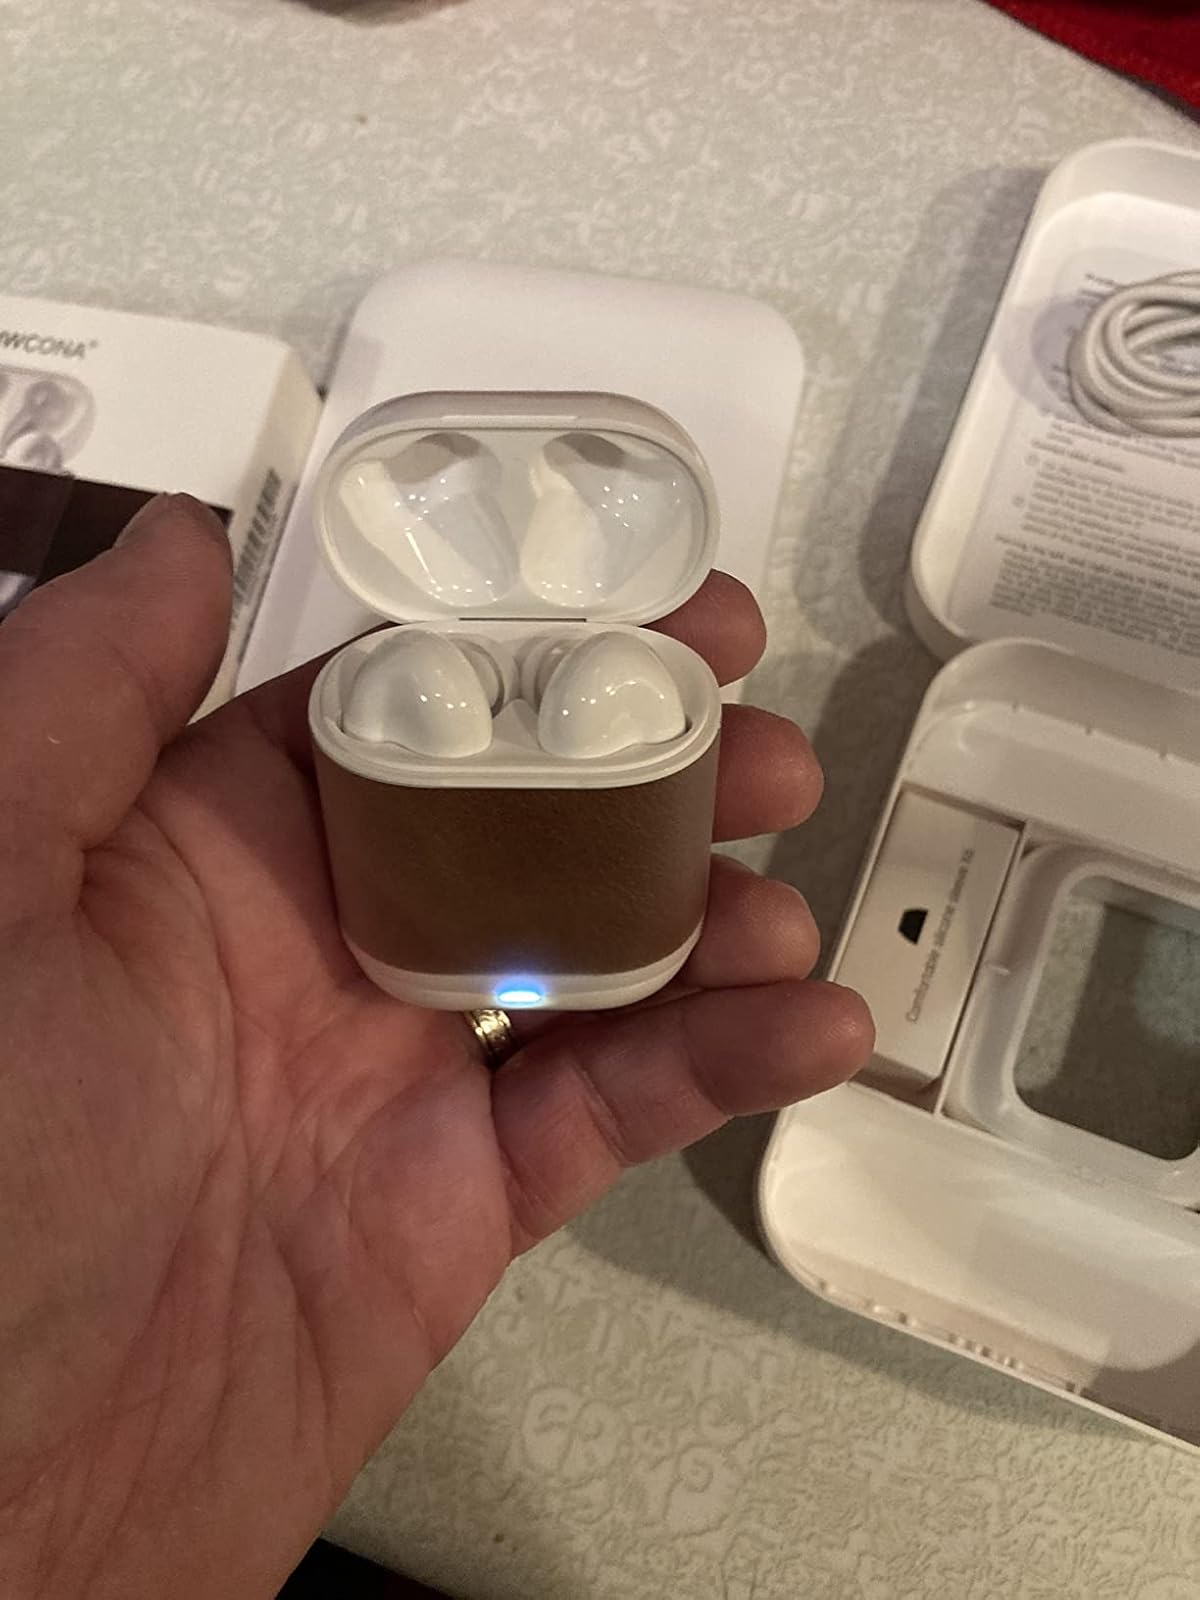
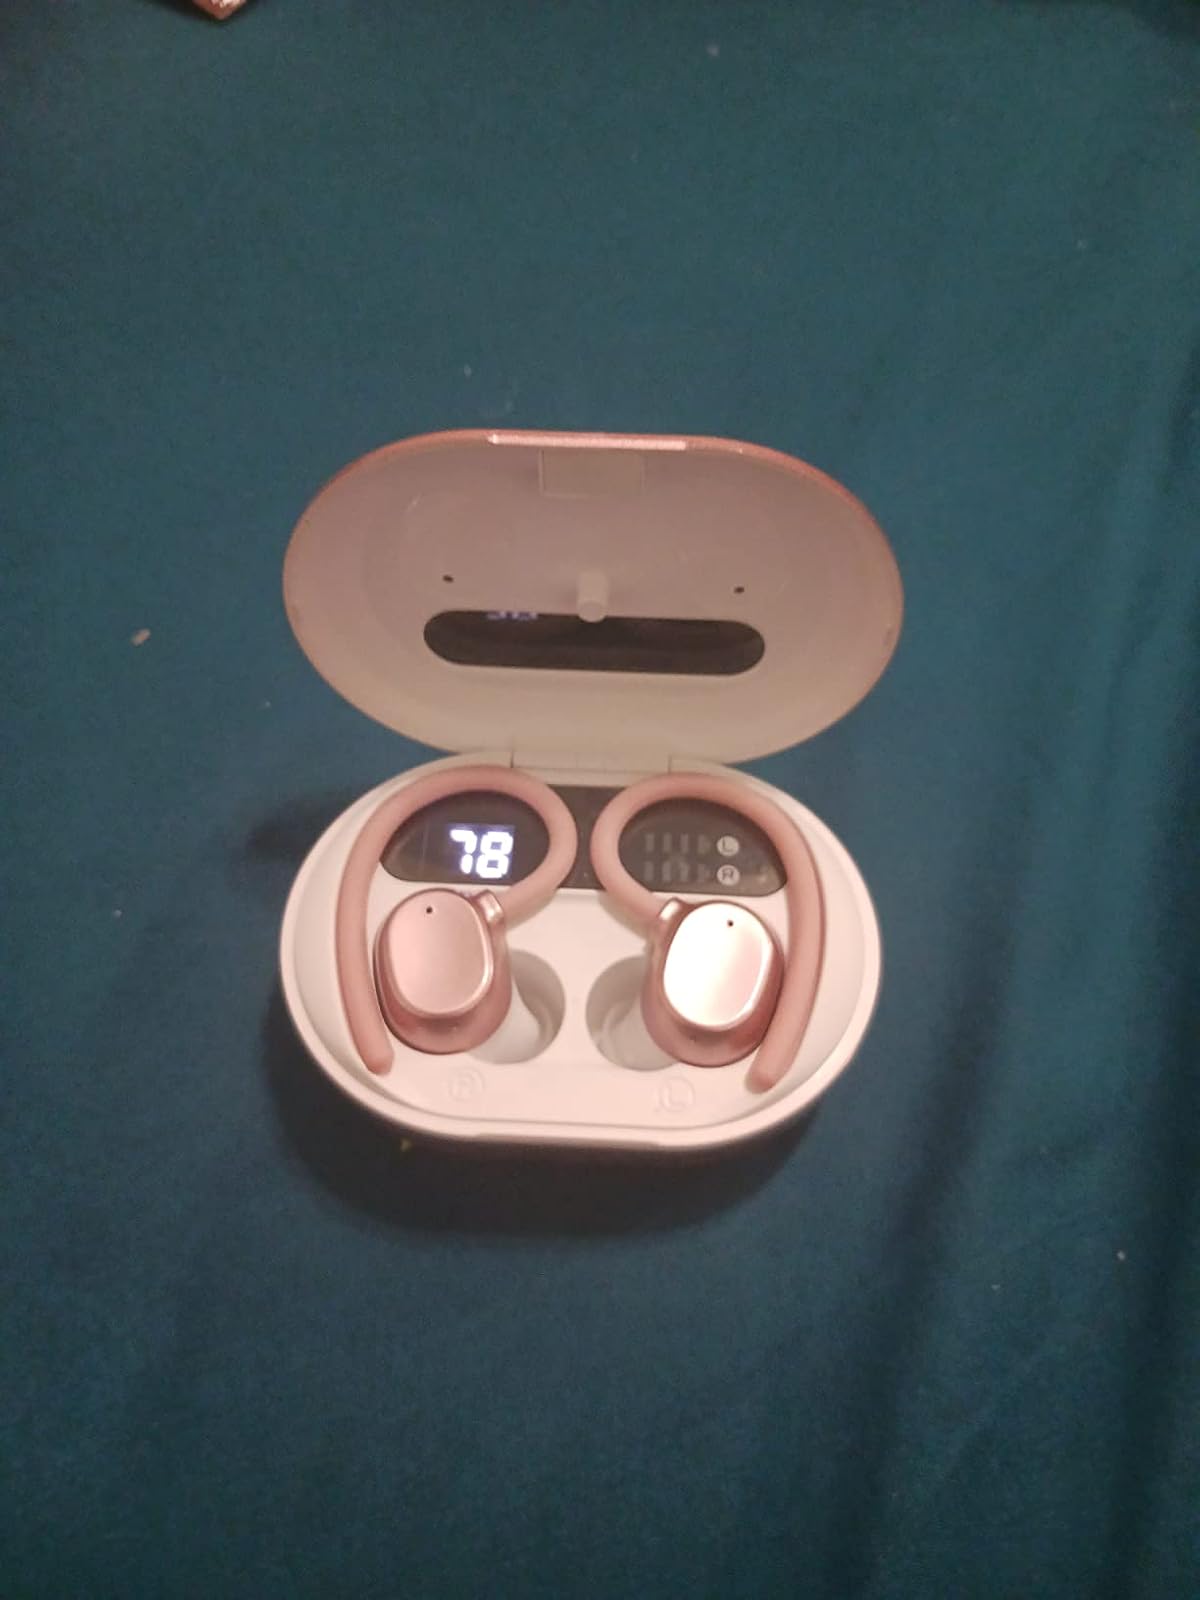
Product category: earbuds
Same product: no